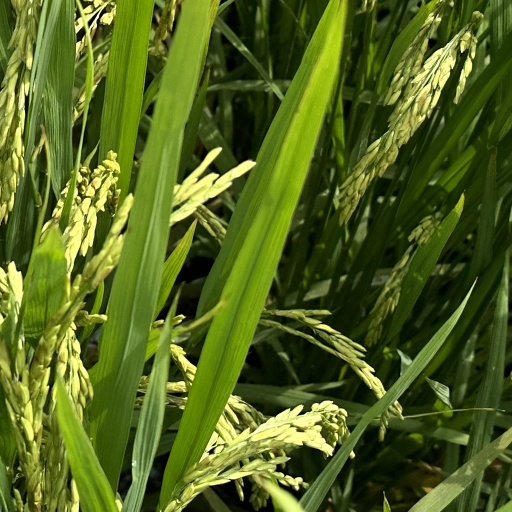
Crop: rice